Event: Nepal Earthquake
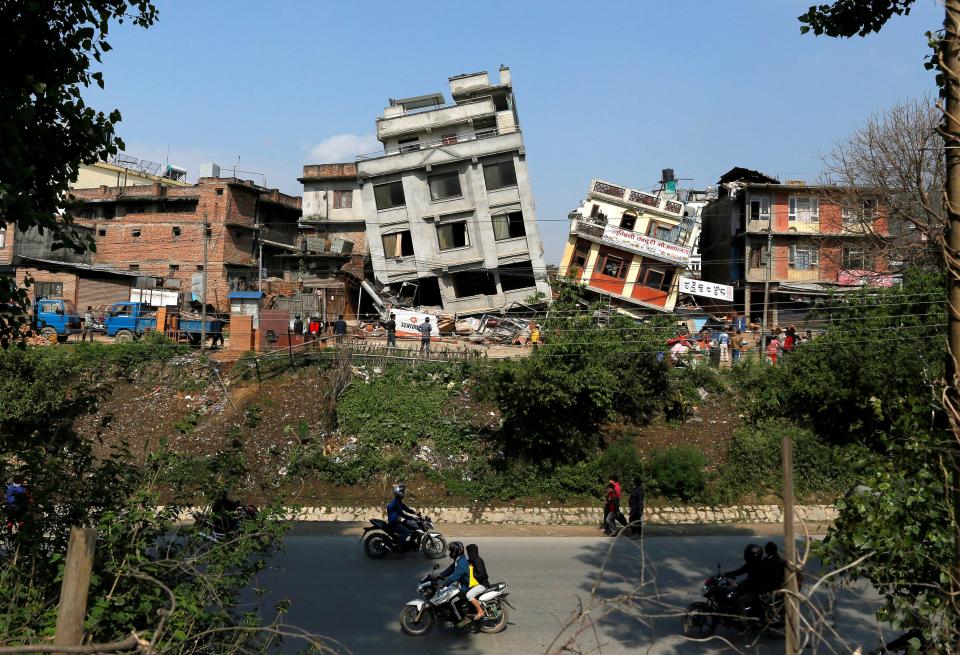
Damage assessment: damage